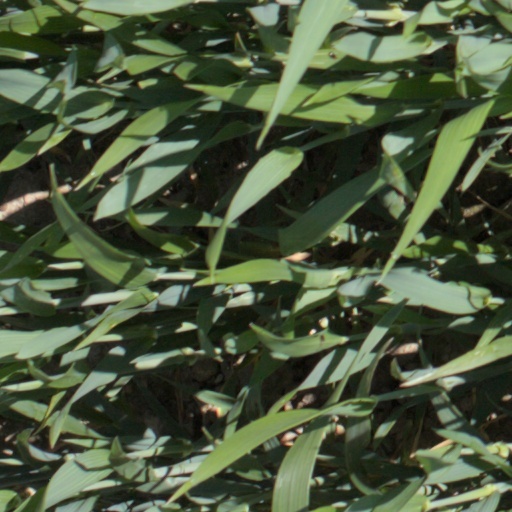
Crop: wheat